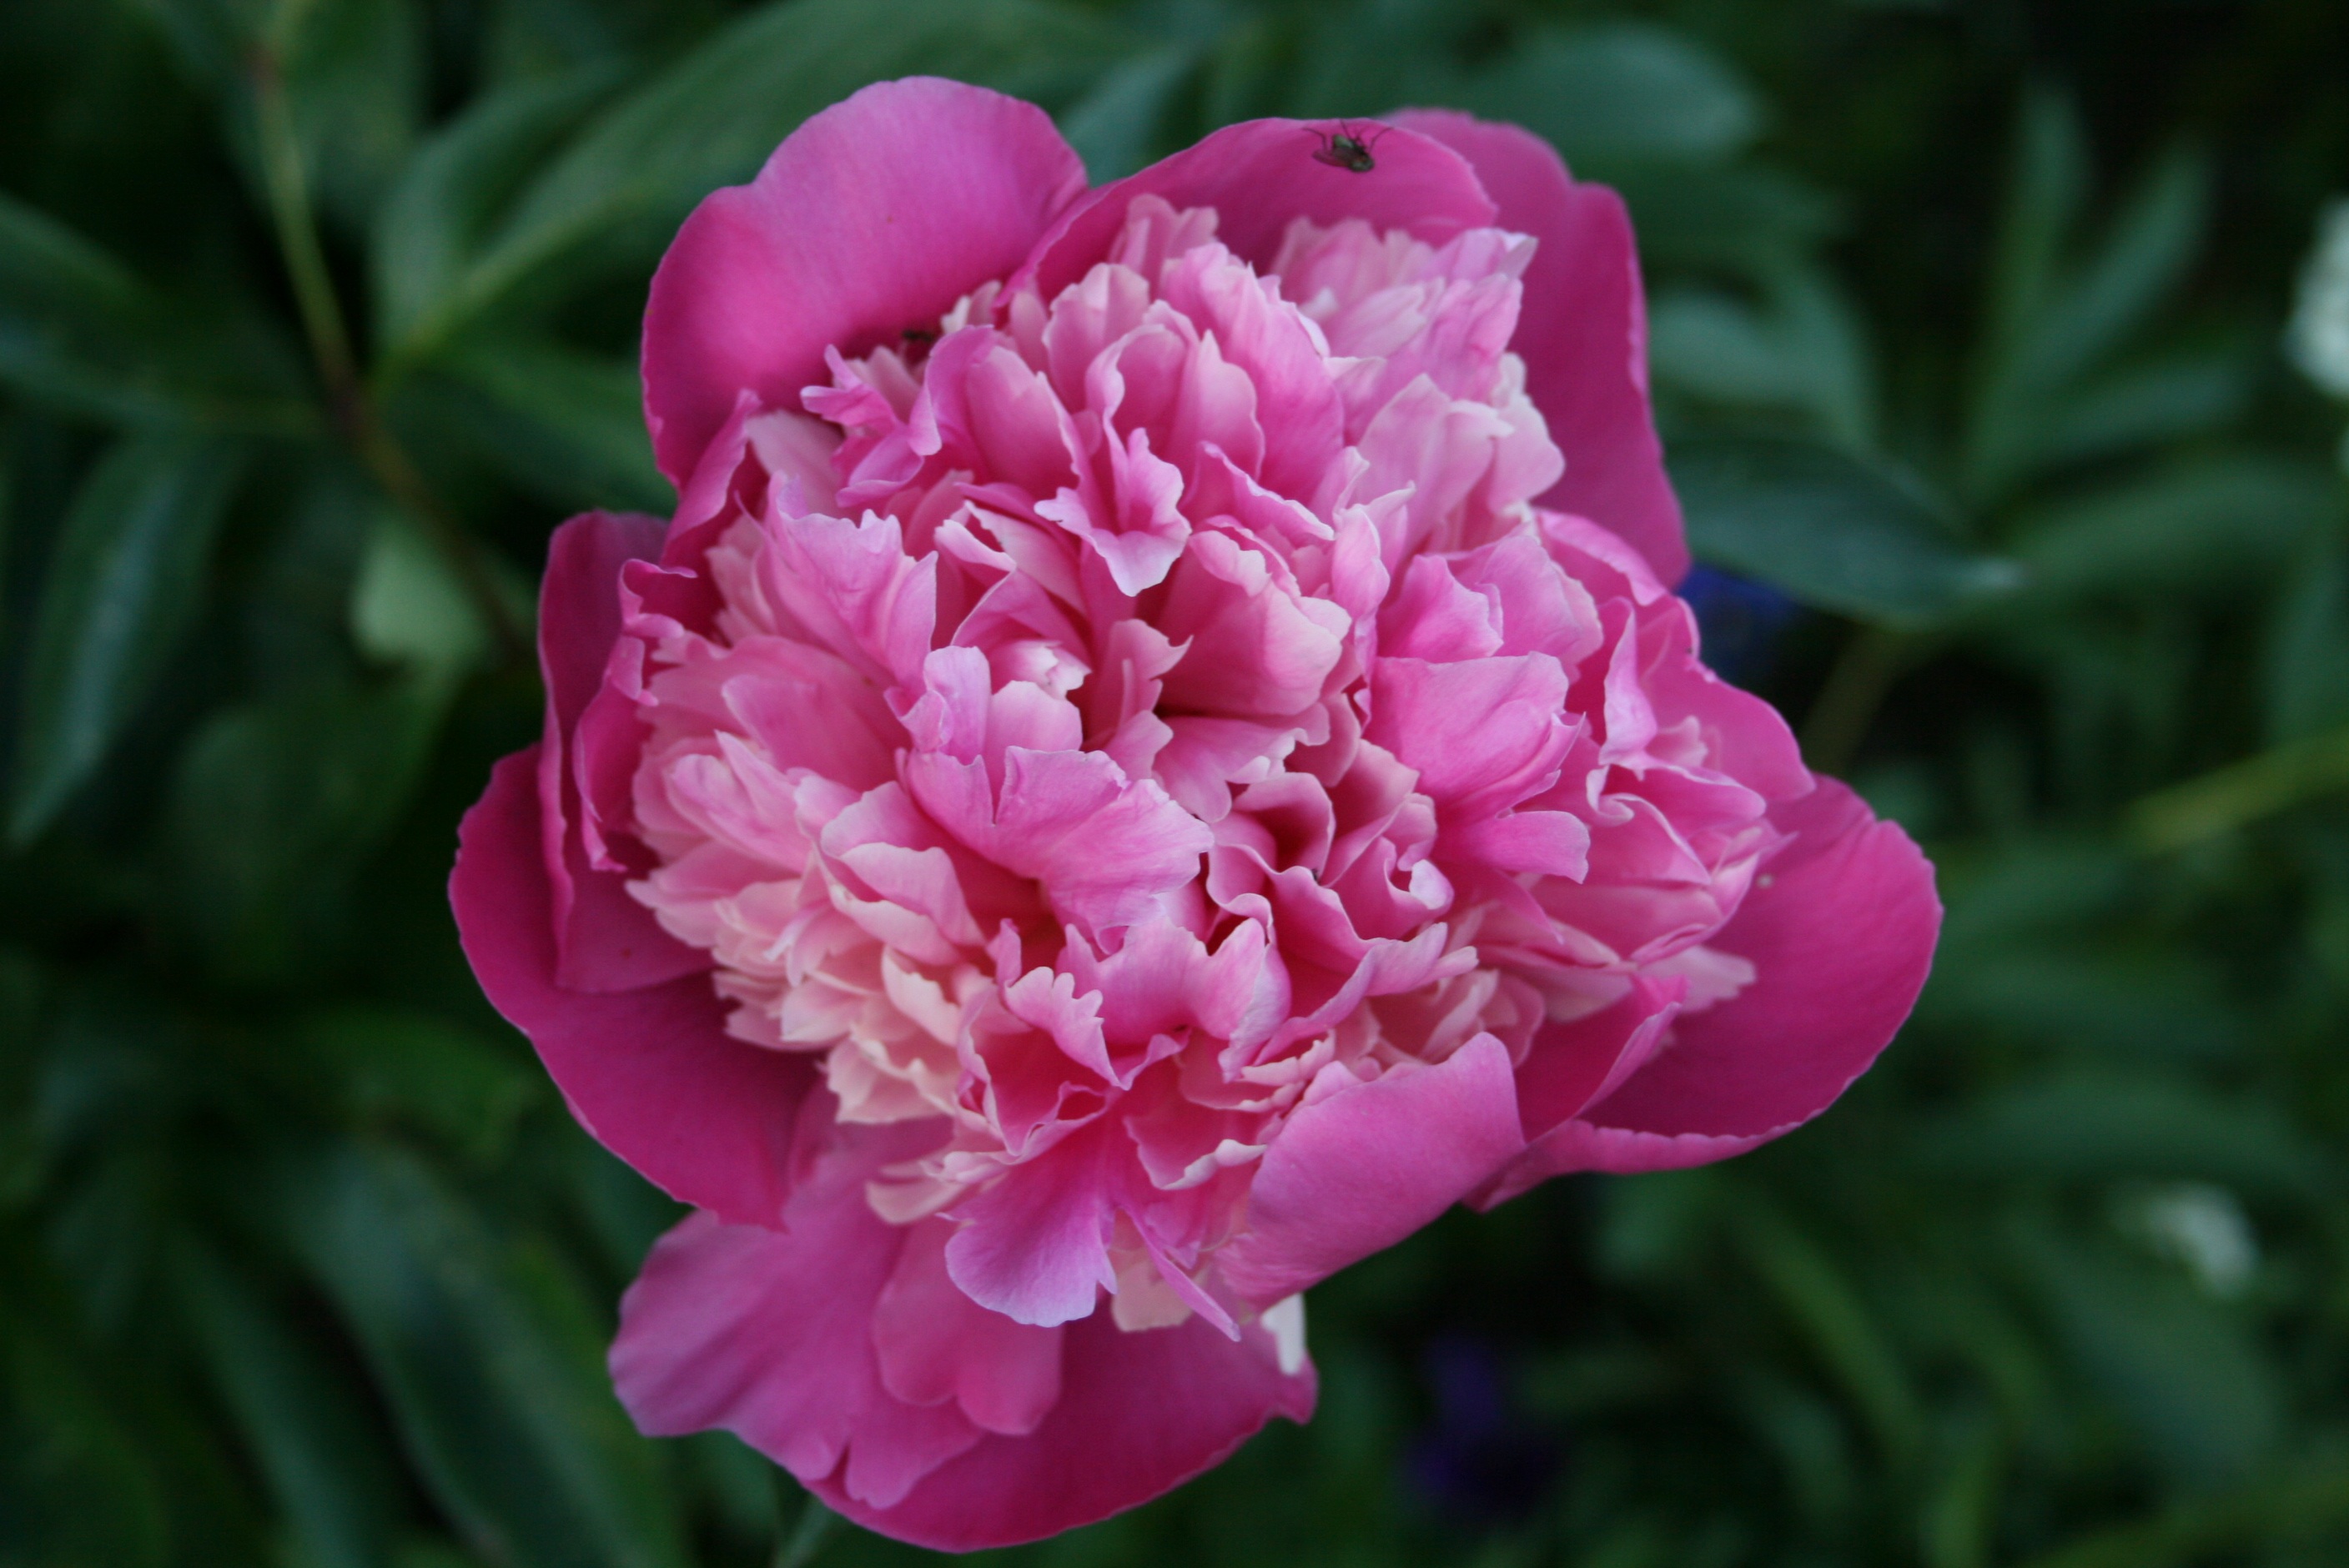
blossom, plant, flower, petal, rose, pink, flora, dahlia, peony, floribunda, flowering plant, garden roses, rose family, land plant, rosa centifolia